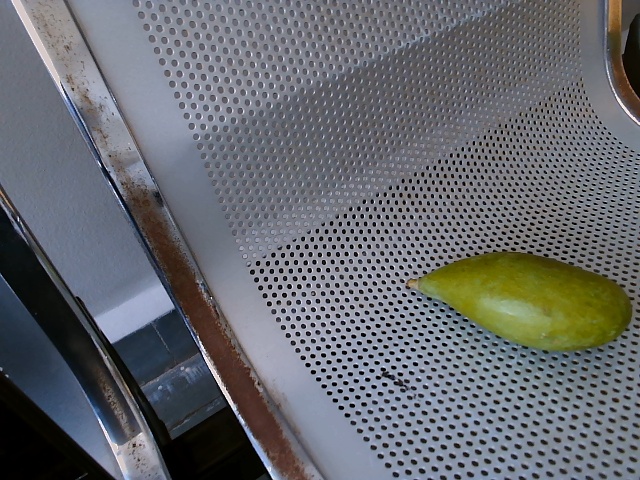
Label: Raw_Mango